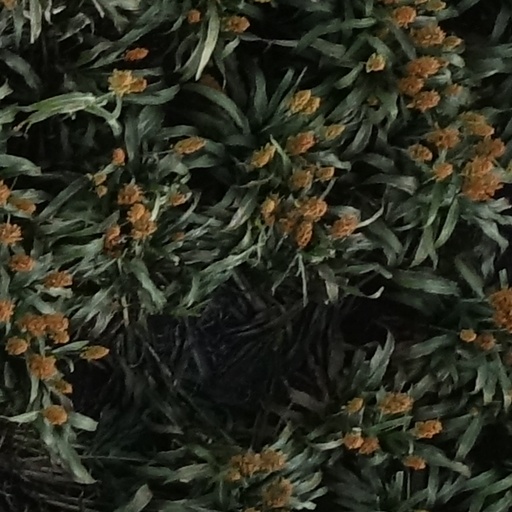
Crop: sorghum